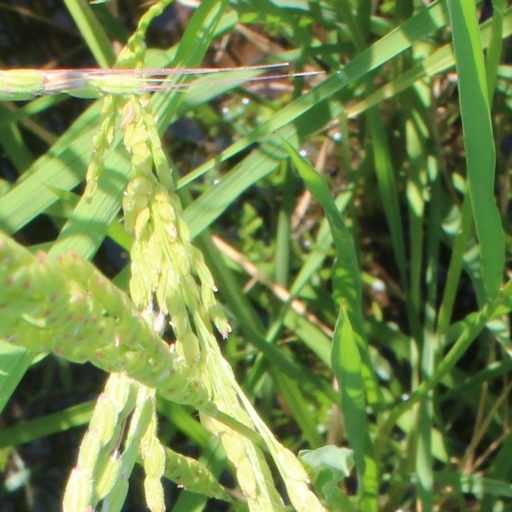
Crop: rice